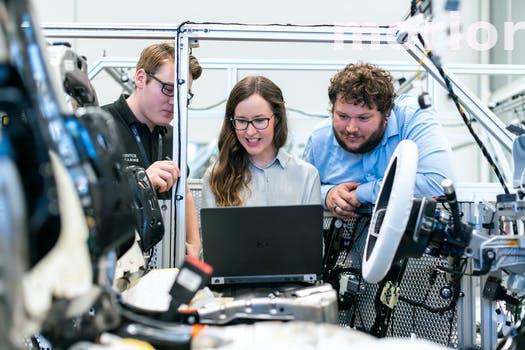
Label: Watermark